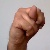
The image shows a hand gesture representing the letter 'N' in Indian Sign Language.